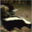
Label: skunk